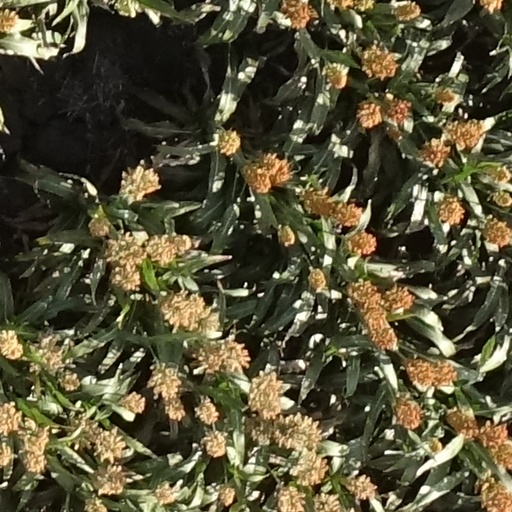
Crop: sorghum